Powis Castle

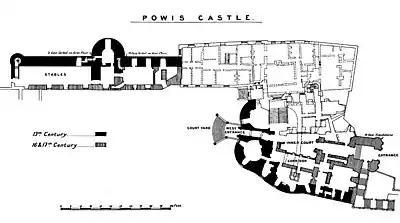
Ground plan of the castle

In 1784, Henry Herbert's daughter, Henrietta, married Edward Clive (1754–1839), the eldest son of Clive of India. Clive had followed his father to India, and served as Governor of Madras. Henrietta's brother died in 1801, whereupon the title lapsed; in 1804, her husband was created first Earl of Powis (of the third creation). The Clive fortune paid for long overdue repairs to the castle, which were carried out by Sir Robert Smirke. Their son, Edward (1785–1848), inherited his late uncle's Powis estates on his 21st birthday, taking the surname Herbert in compliance with his uncle's will. Edward Herbert served in a range of administrations as an Anti-Catholic Tory, his speeches in the House of Commons being "cautious and pertinent, although marred by dull delivery". He died in 1848, following a shooting accident at Powis in which he was fatally injured by his second son. No further major changes were made to the Powis estate during his time, or in the long tenure of his eldest son Edward Herbert, 3rd Earl of Powis (1818–1891), although the castle was well maintained. In honour of his great-grandfather, the earl was offered the viceroyalty of India by Benjamin Disraeli but declined, writing "Not worth considering. Powis" on the envelope containing the invitation.